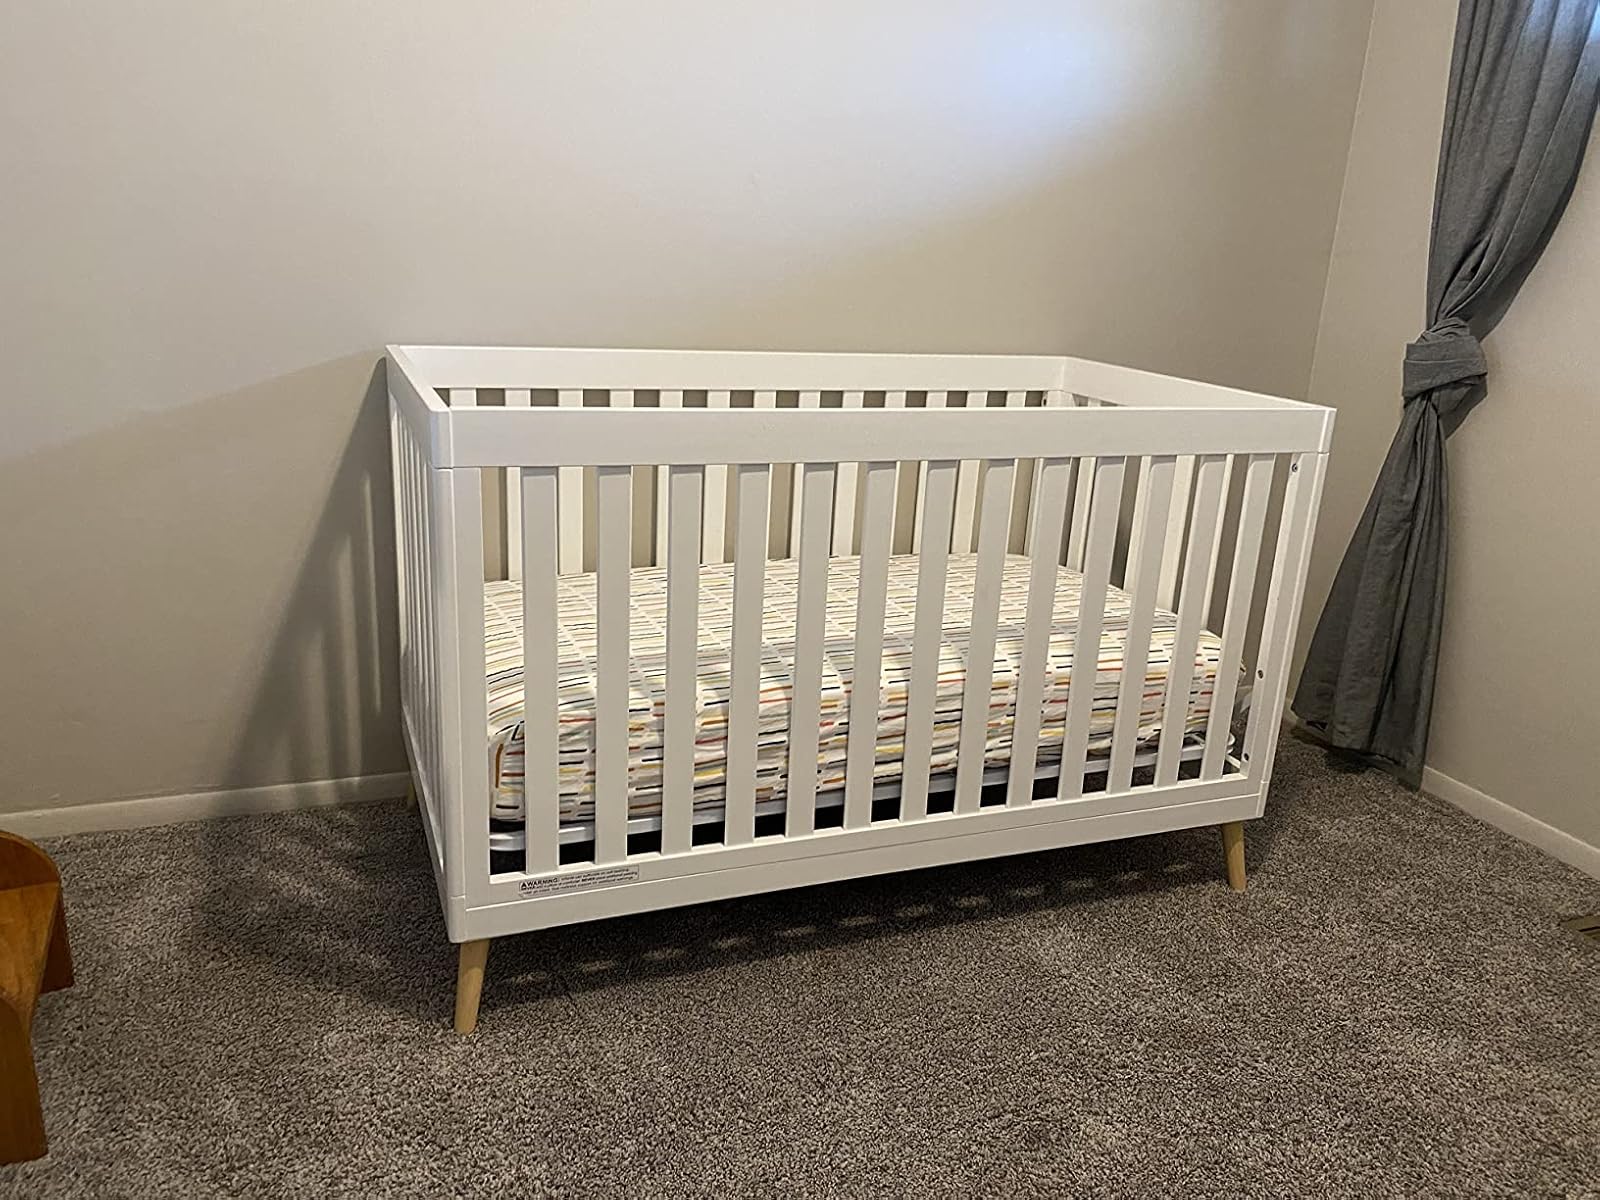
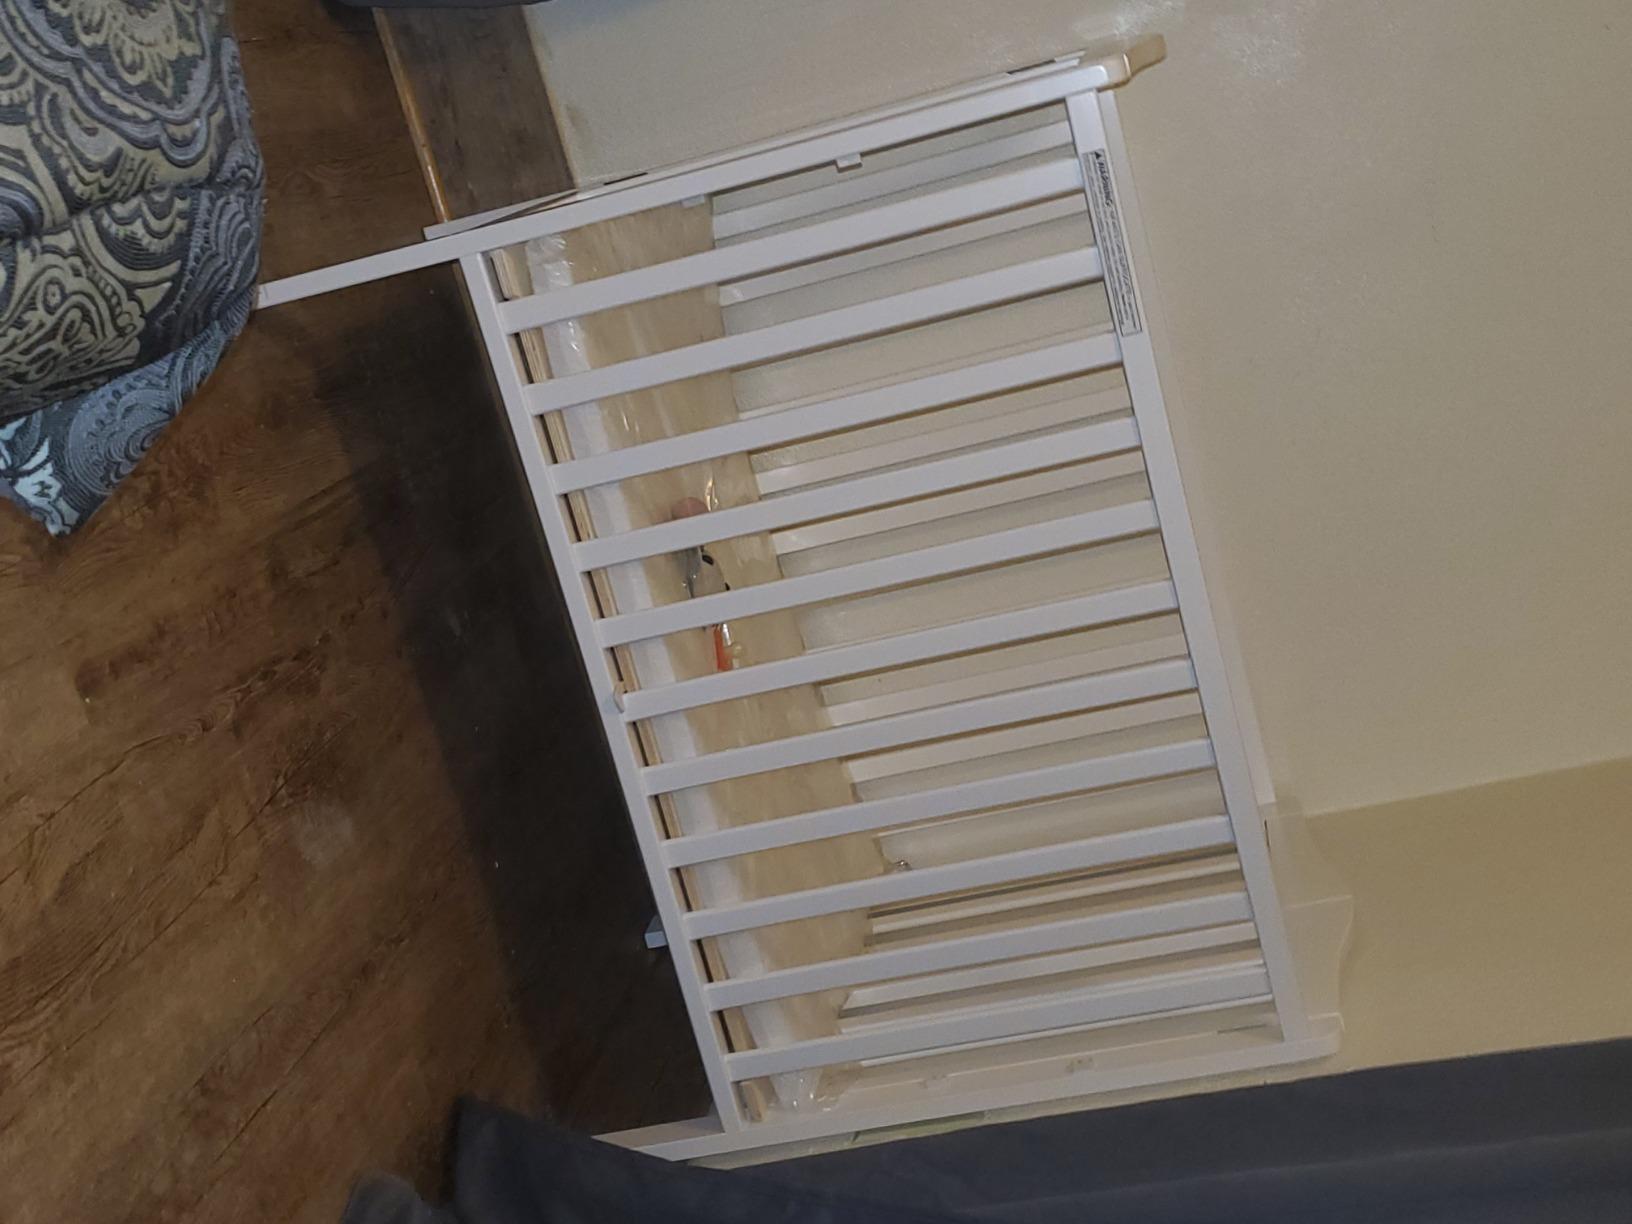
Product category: products_crib
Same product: no